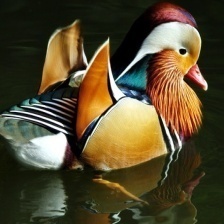
Species: MANDRIN DUCK
Scientific name: AIX GALERICULATA
ImageNet parent category: drake